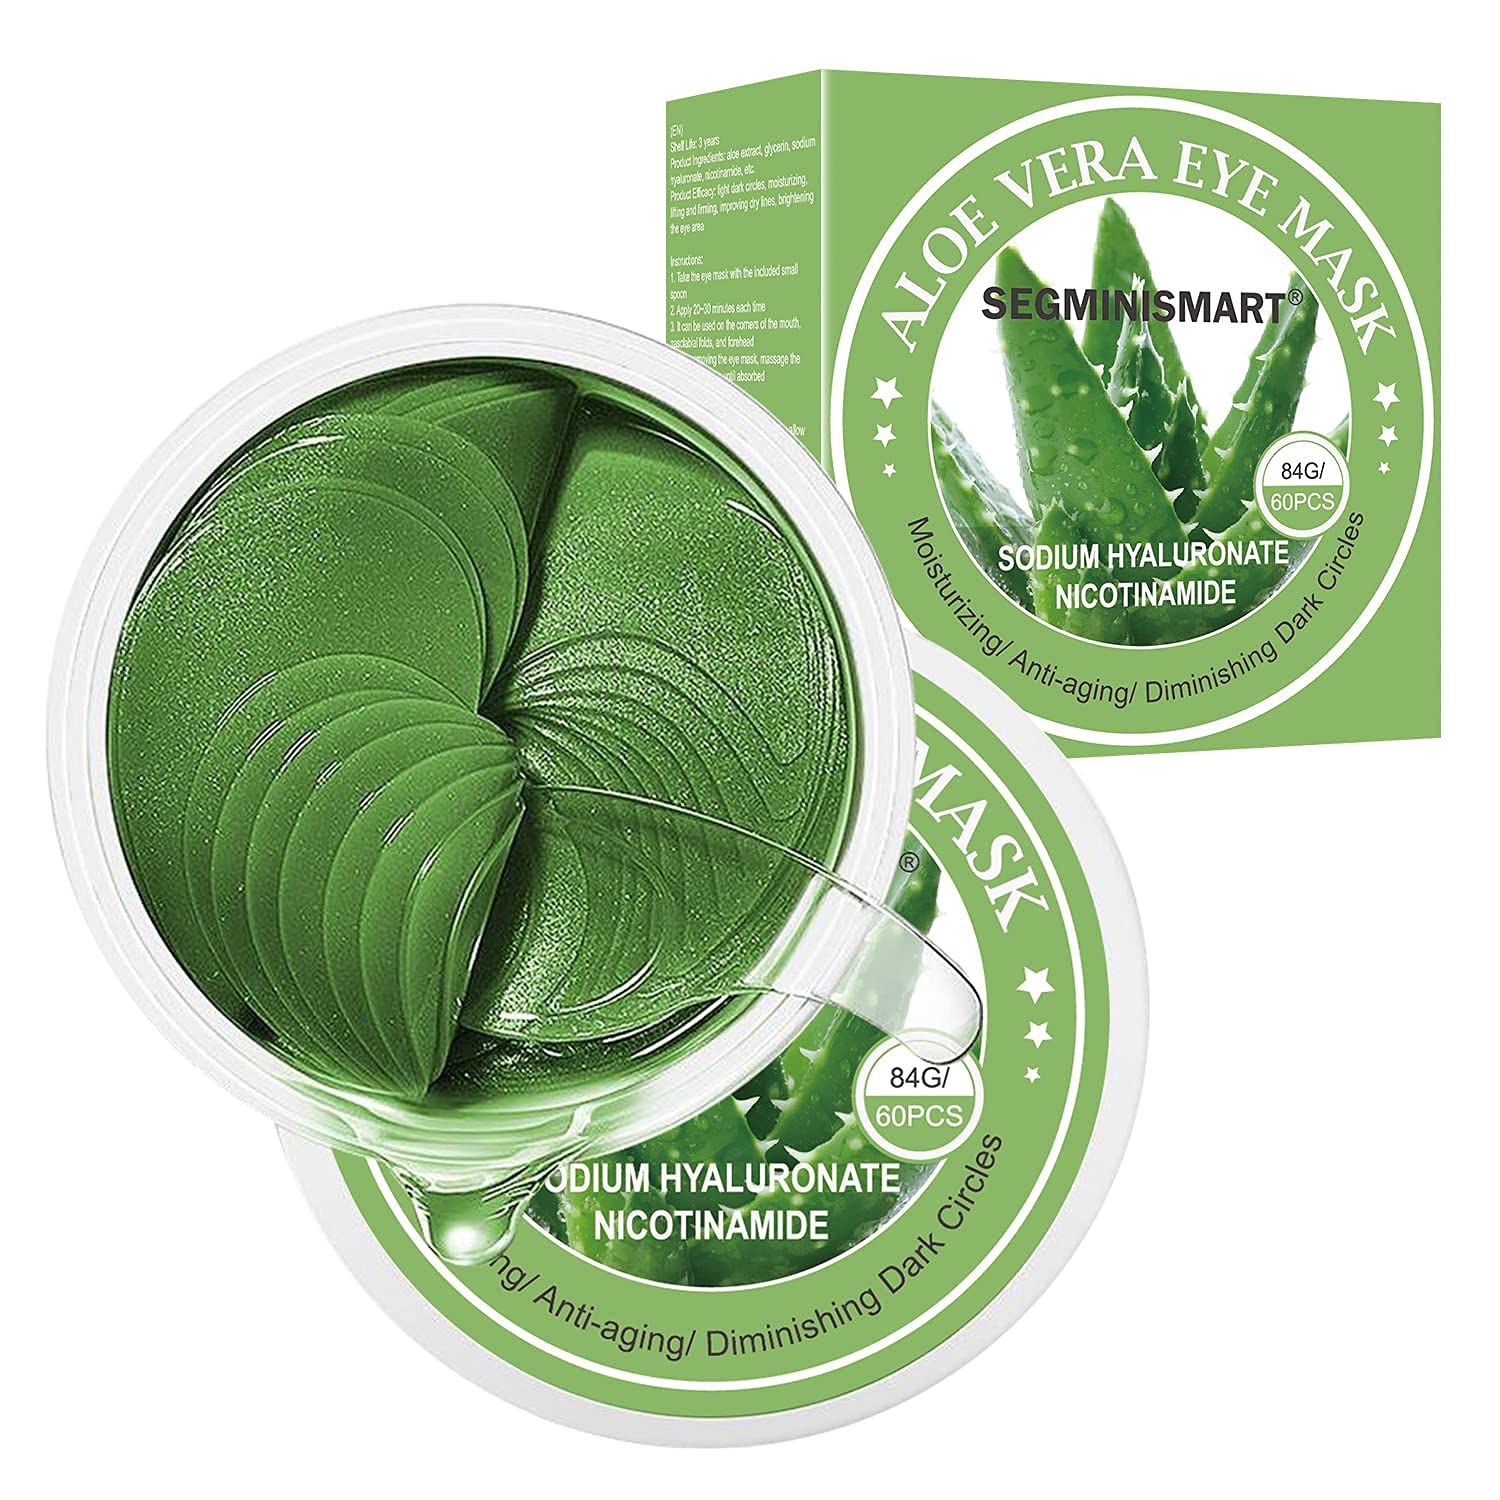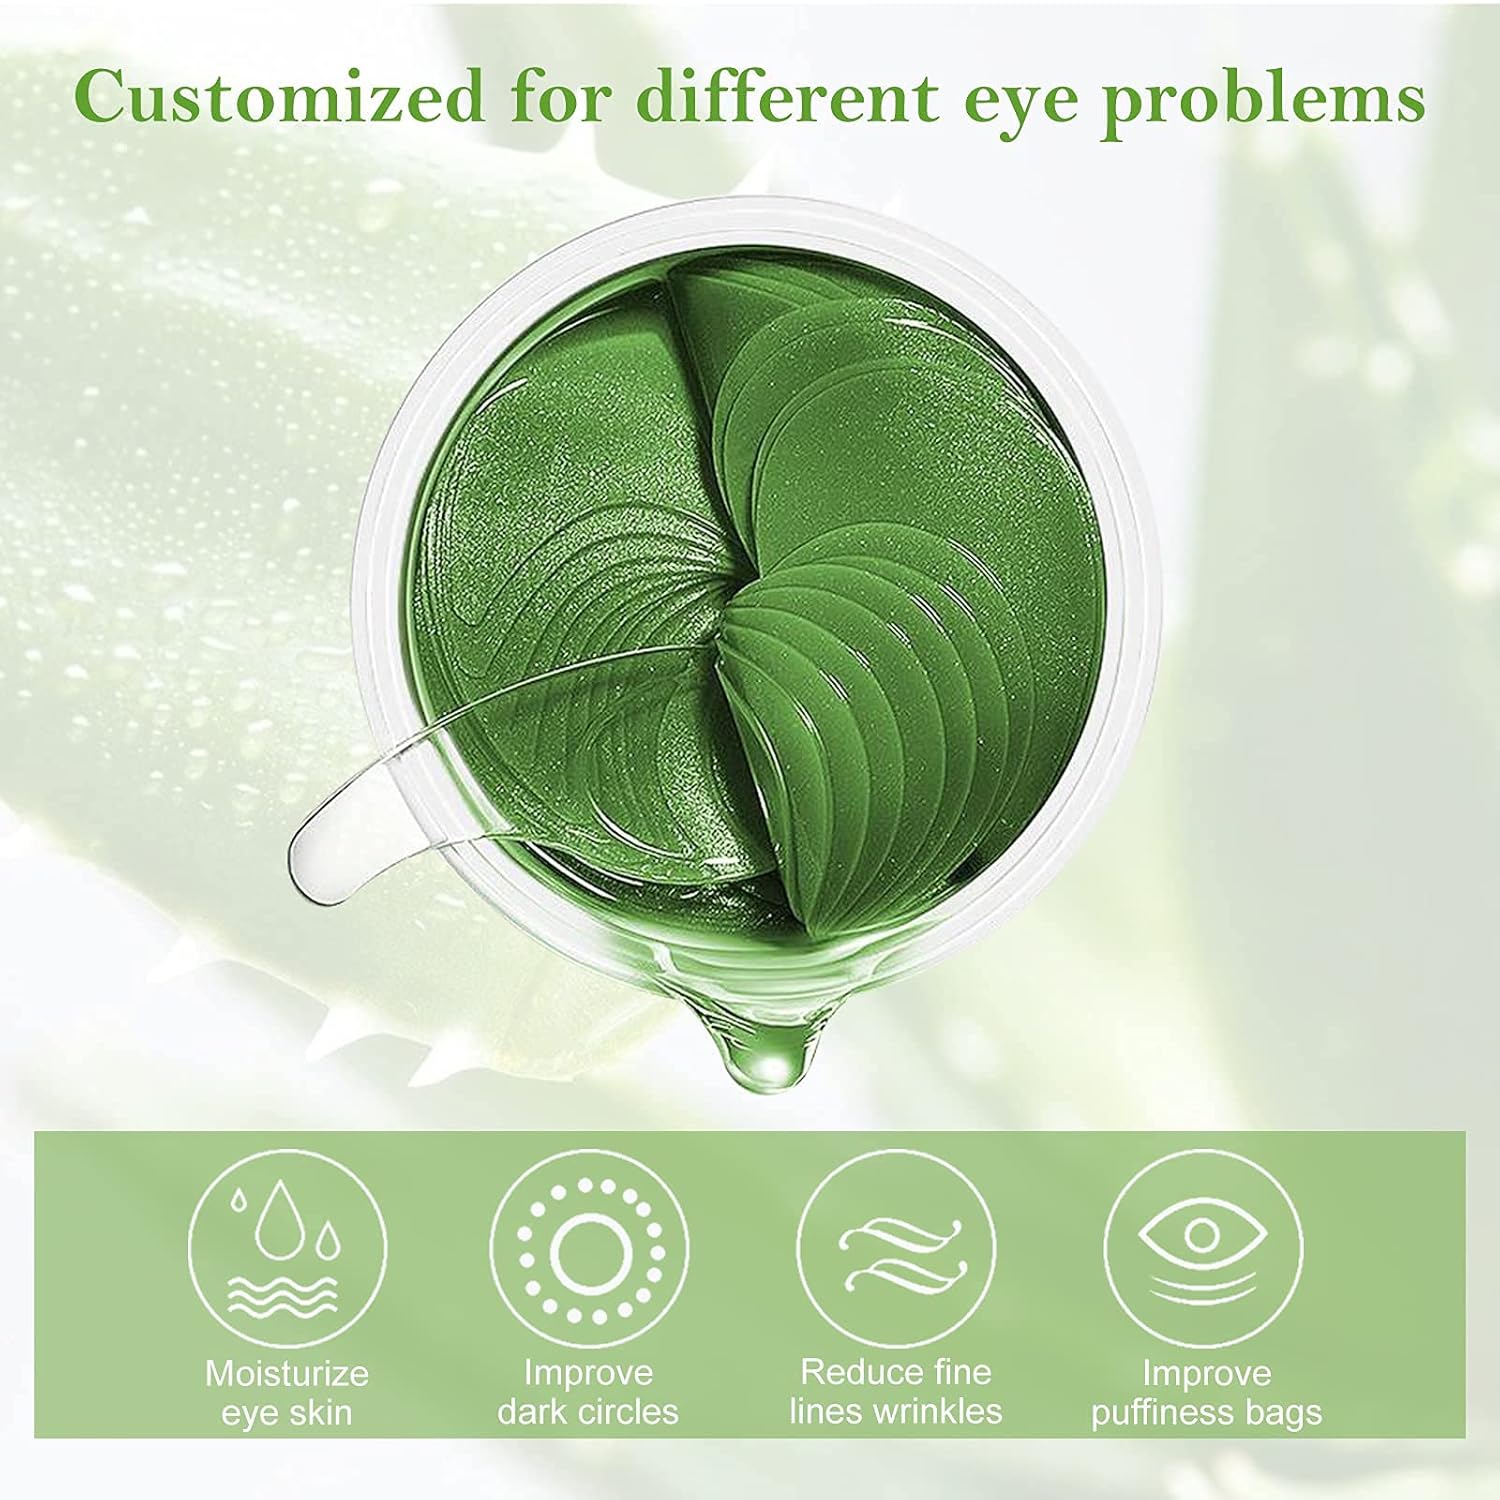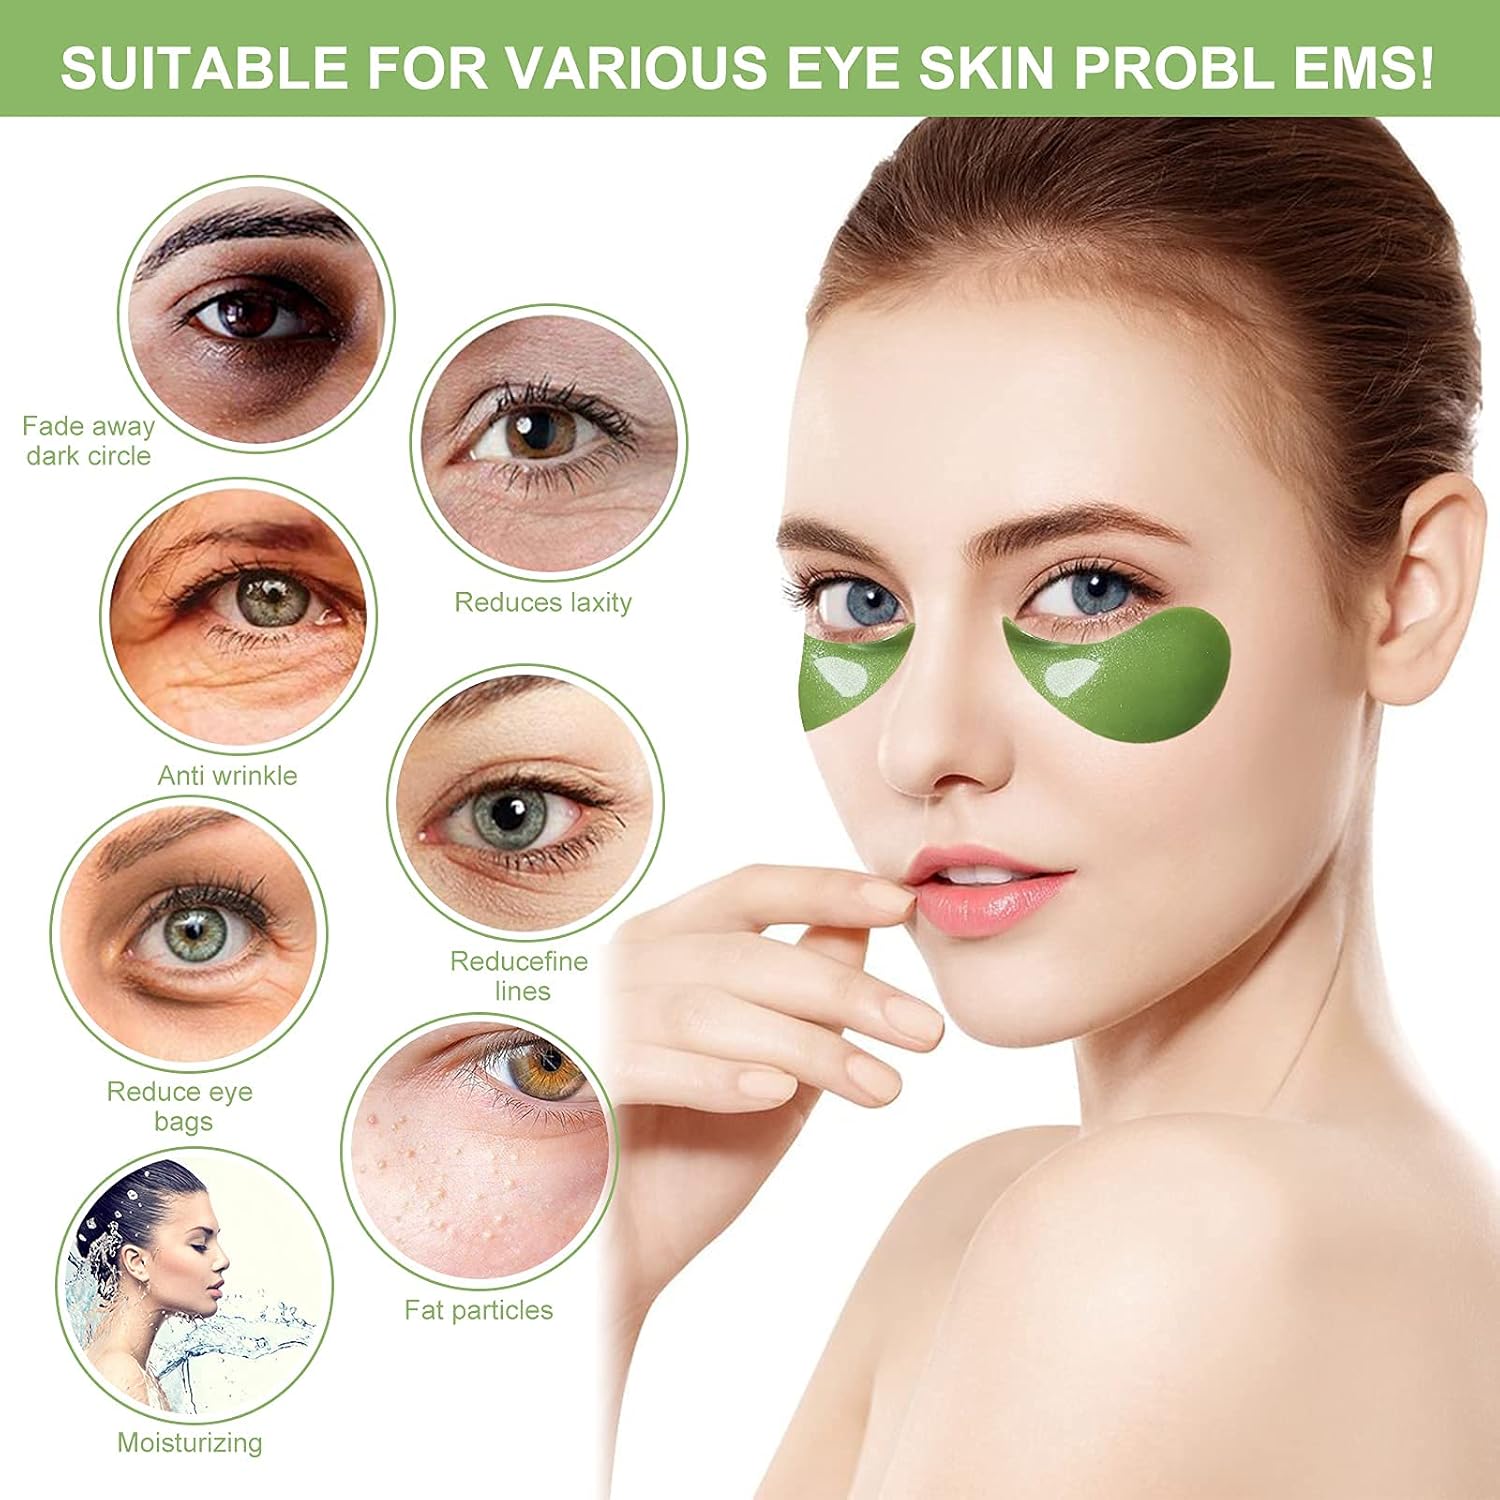
Naturtint Permanent Hair Color- Sandy Golden Blonde 8G, 5.28 fl. oz.
Category: All Beauty
Permanent Hair Colorant with Vegetable Ingredients Naturtint Permanent Hair Colorant with Vegetable Ingredients The leading alternative hair colour in the UK health market and fastest growing colorant in Spain. 29 colours can be mixed easily & economically to create an infinite range - Colour Guide No ammonia, parabens or resorcinol - dermatologically tested. Covers 100% grey and can lighten up to 2 shades at a time. Enriched with Soya, Corn, Coconut and Wheat Extracts. Adds wonderful shine and vitality to the hair. Naturtint hair color products are manufactured to the very highest international standards using ecofriendly, biodegradable packaging. They are also suitable for vegans and against animal testing.
Features: Serving Size: